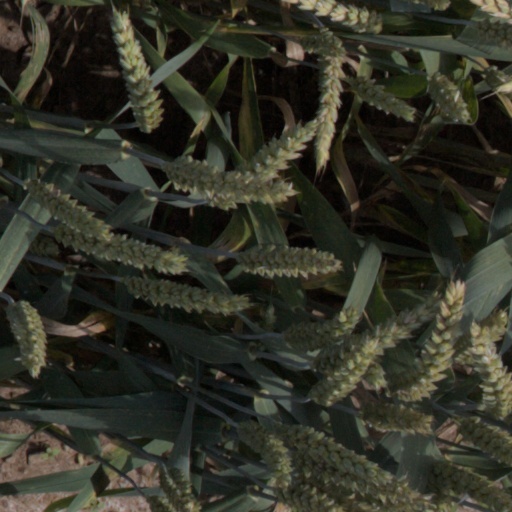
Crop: wheat